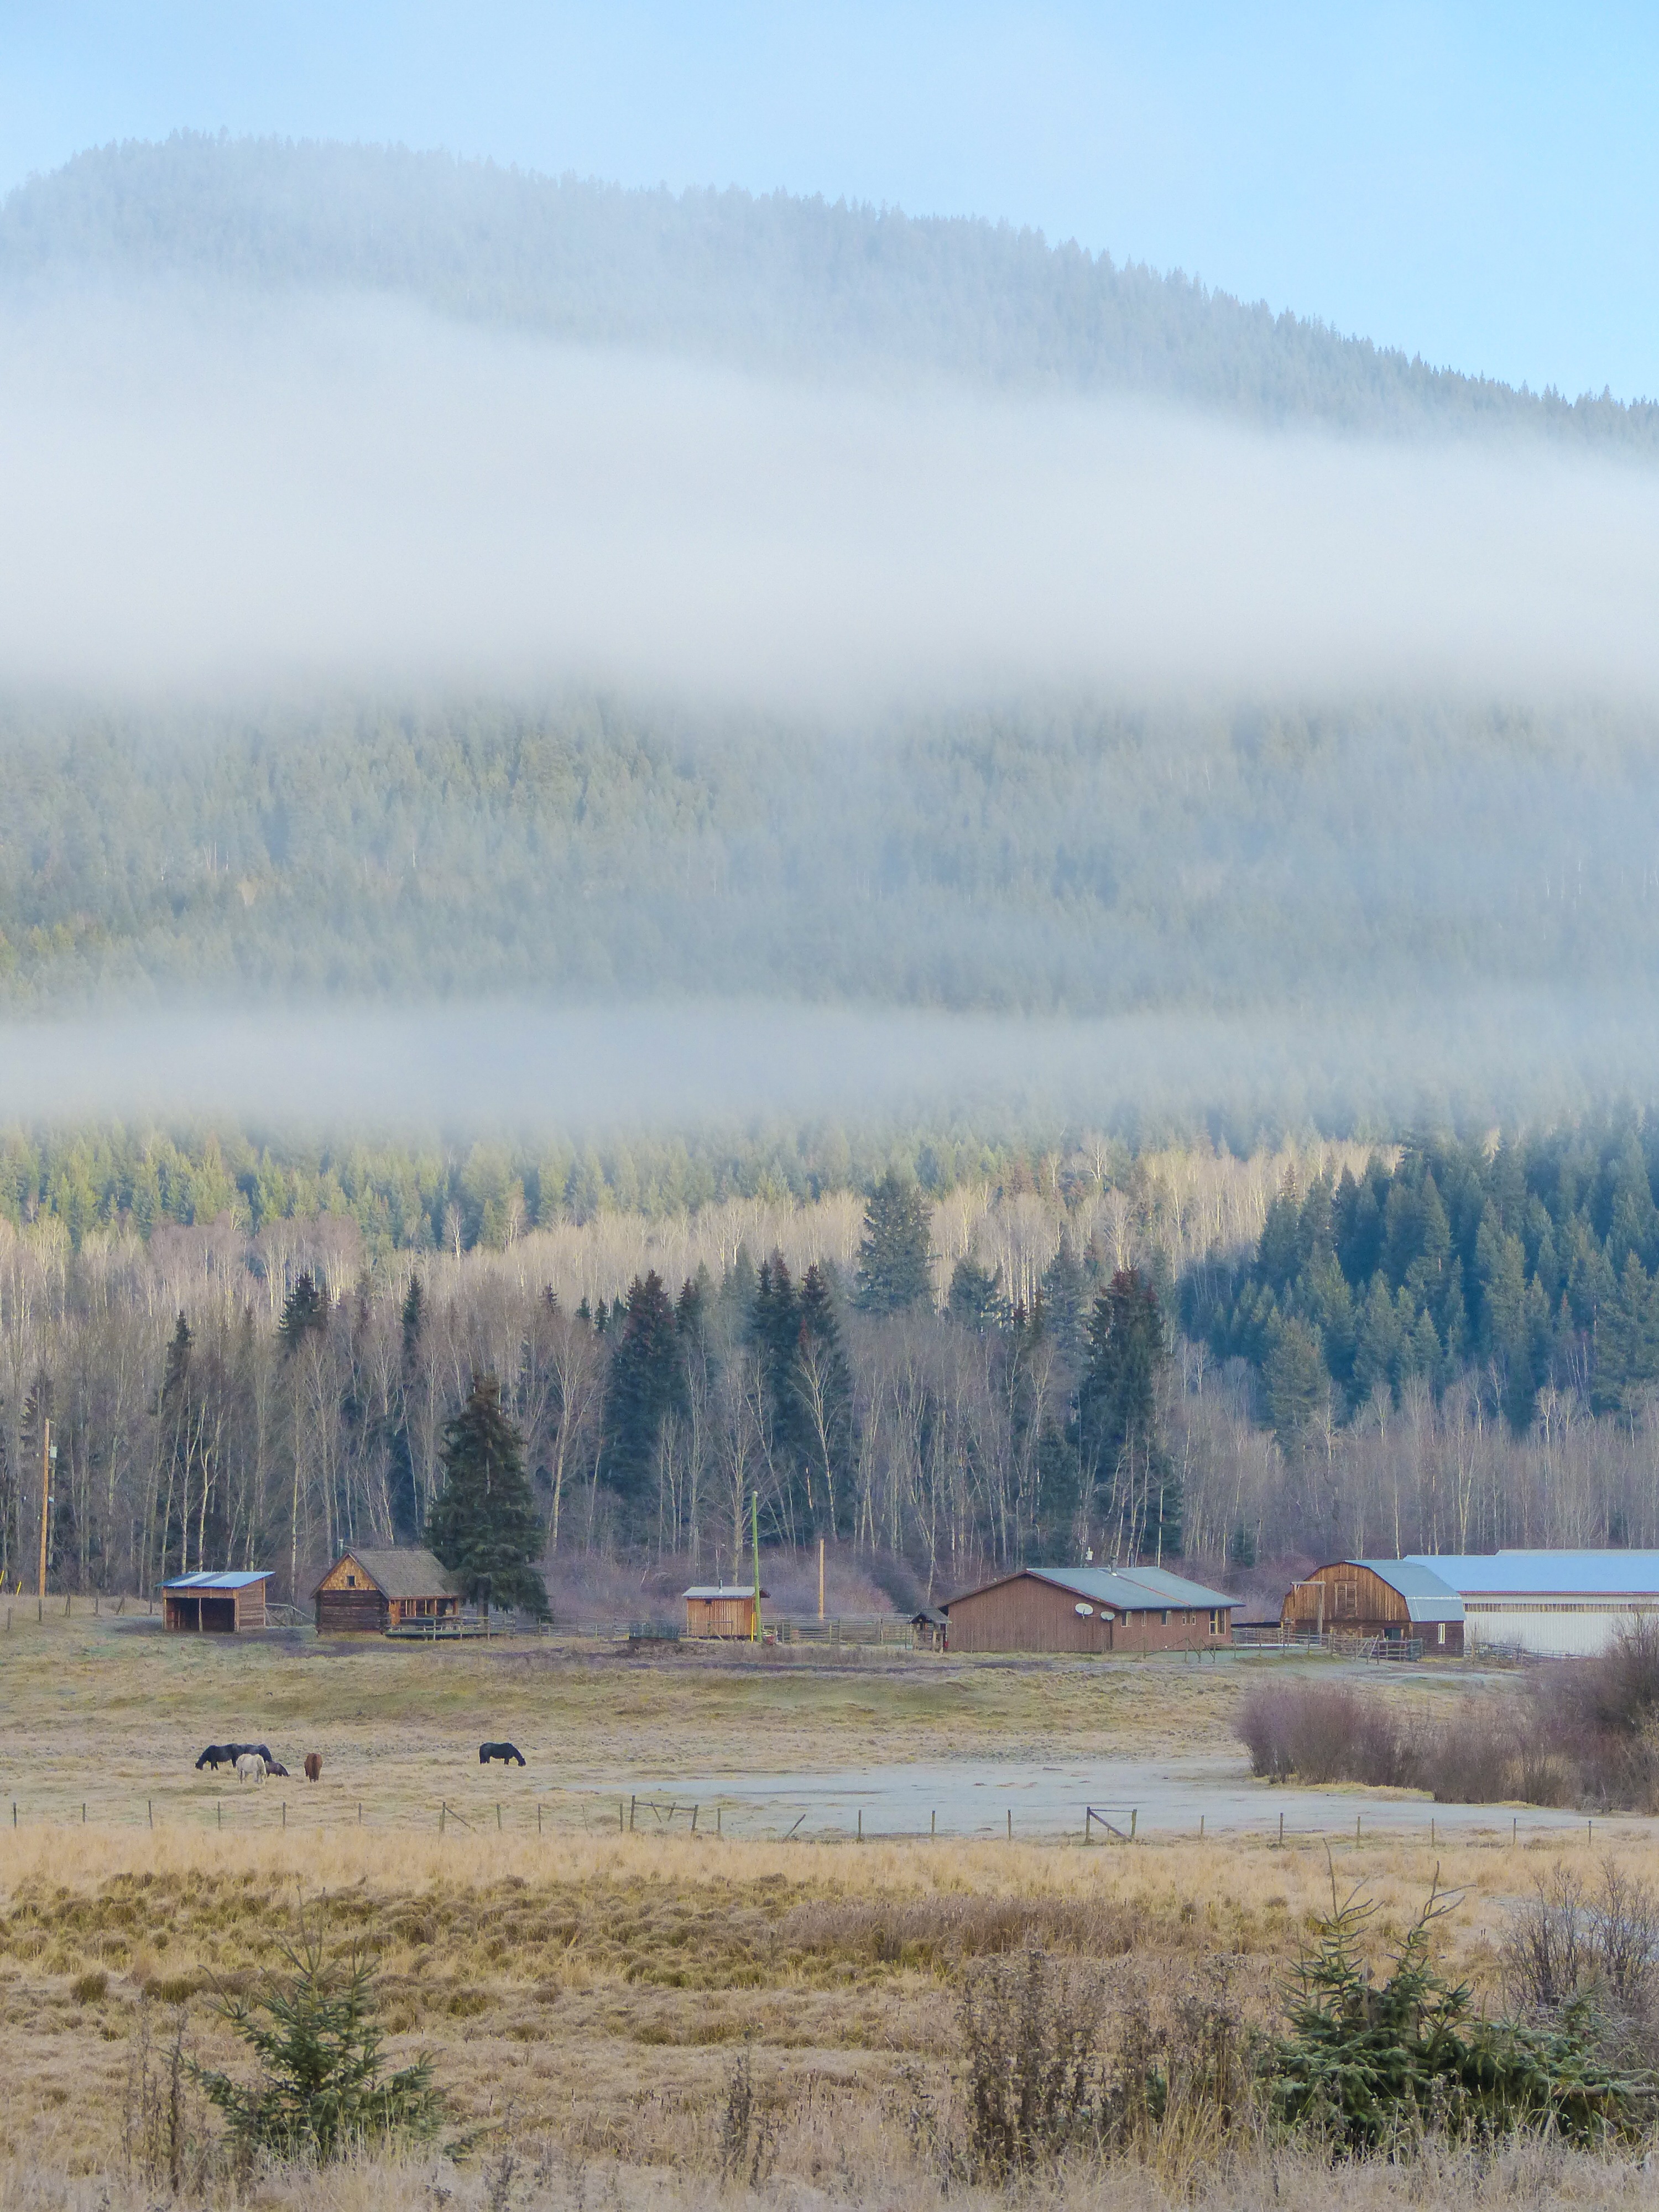
landscape, tree, nature, marsh, wilderness, mountain, mist, farm, meadow, prairie, morning, fall, hill, lake, frost, river, foggy, ranch, autumn, scenery, reservoir, season, plain, horses, buildings, mountains, canada, misty, wetland, bog, plateau, habitat, frosty, loch, tundra, steppe, rural area, british columbia, early morning, natural environment, atmospheric phenomenon, cariboo, canim, cattles